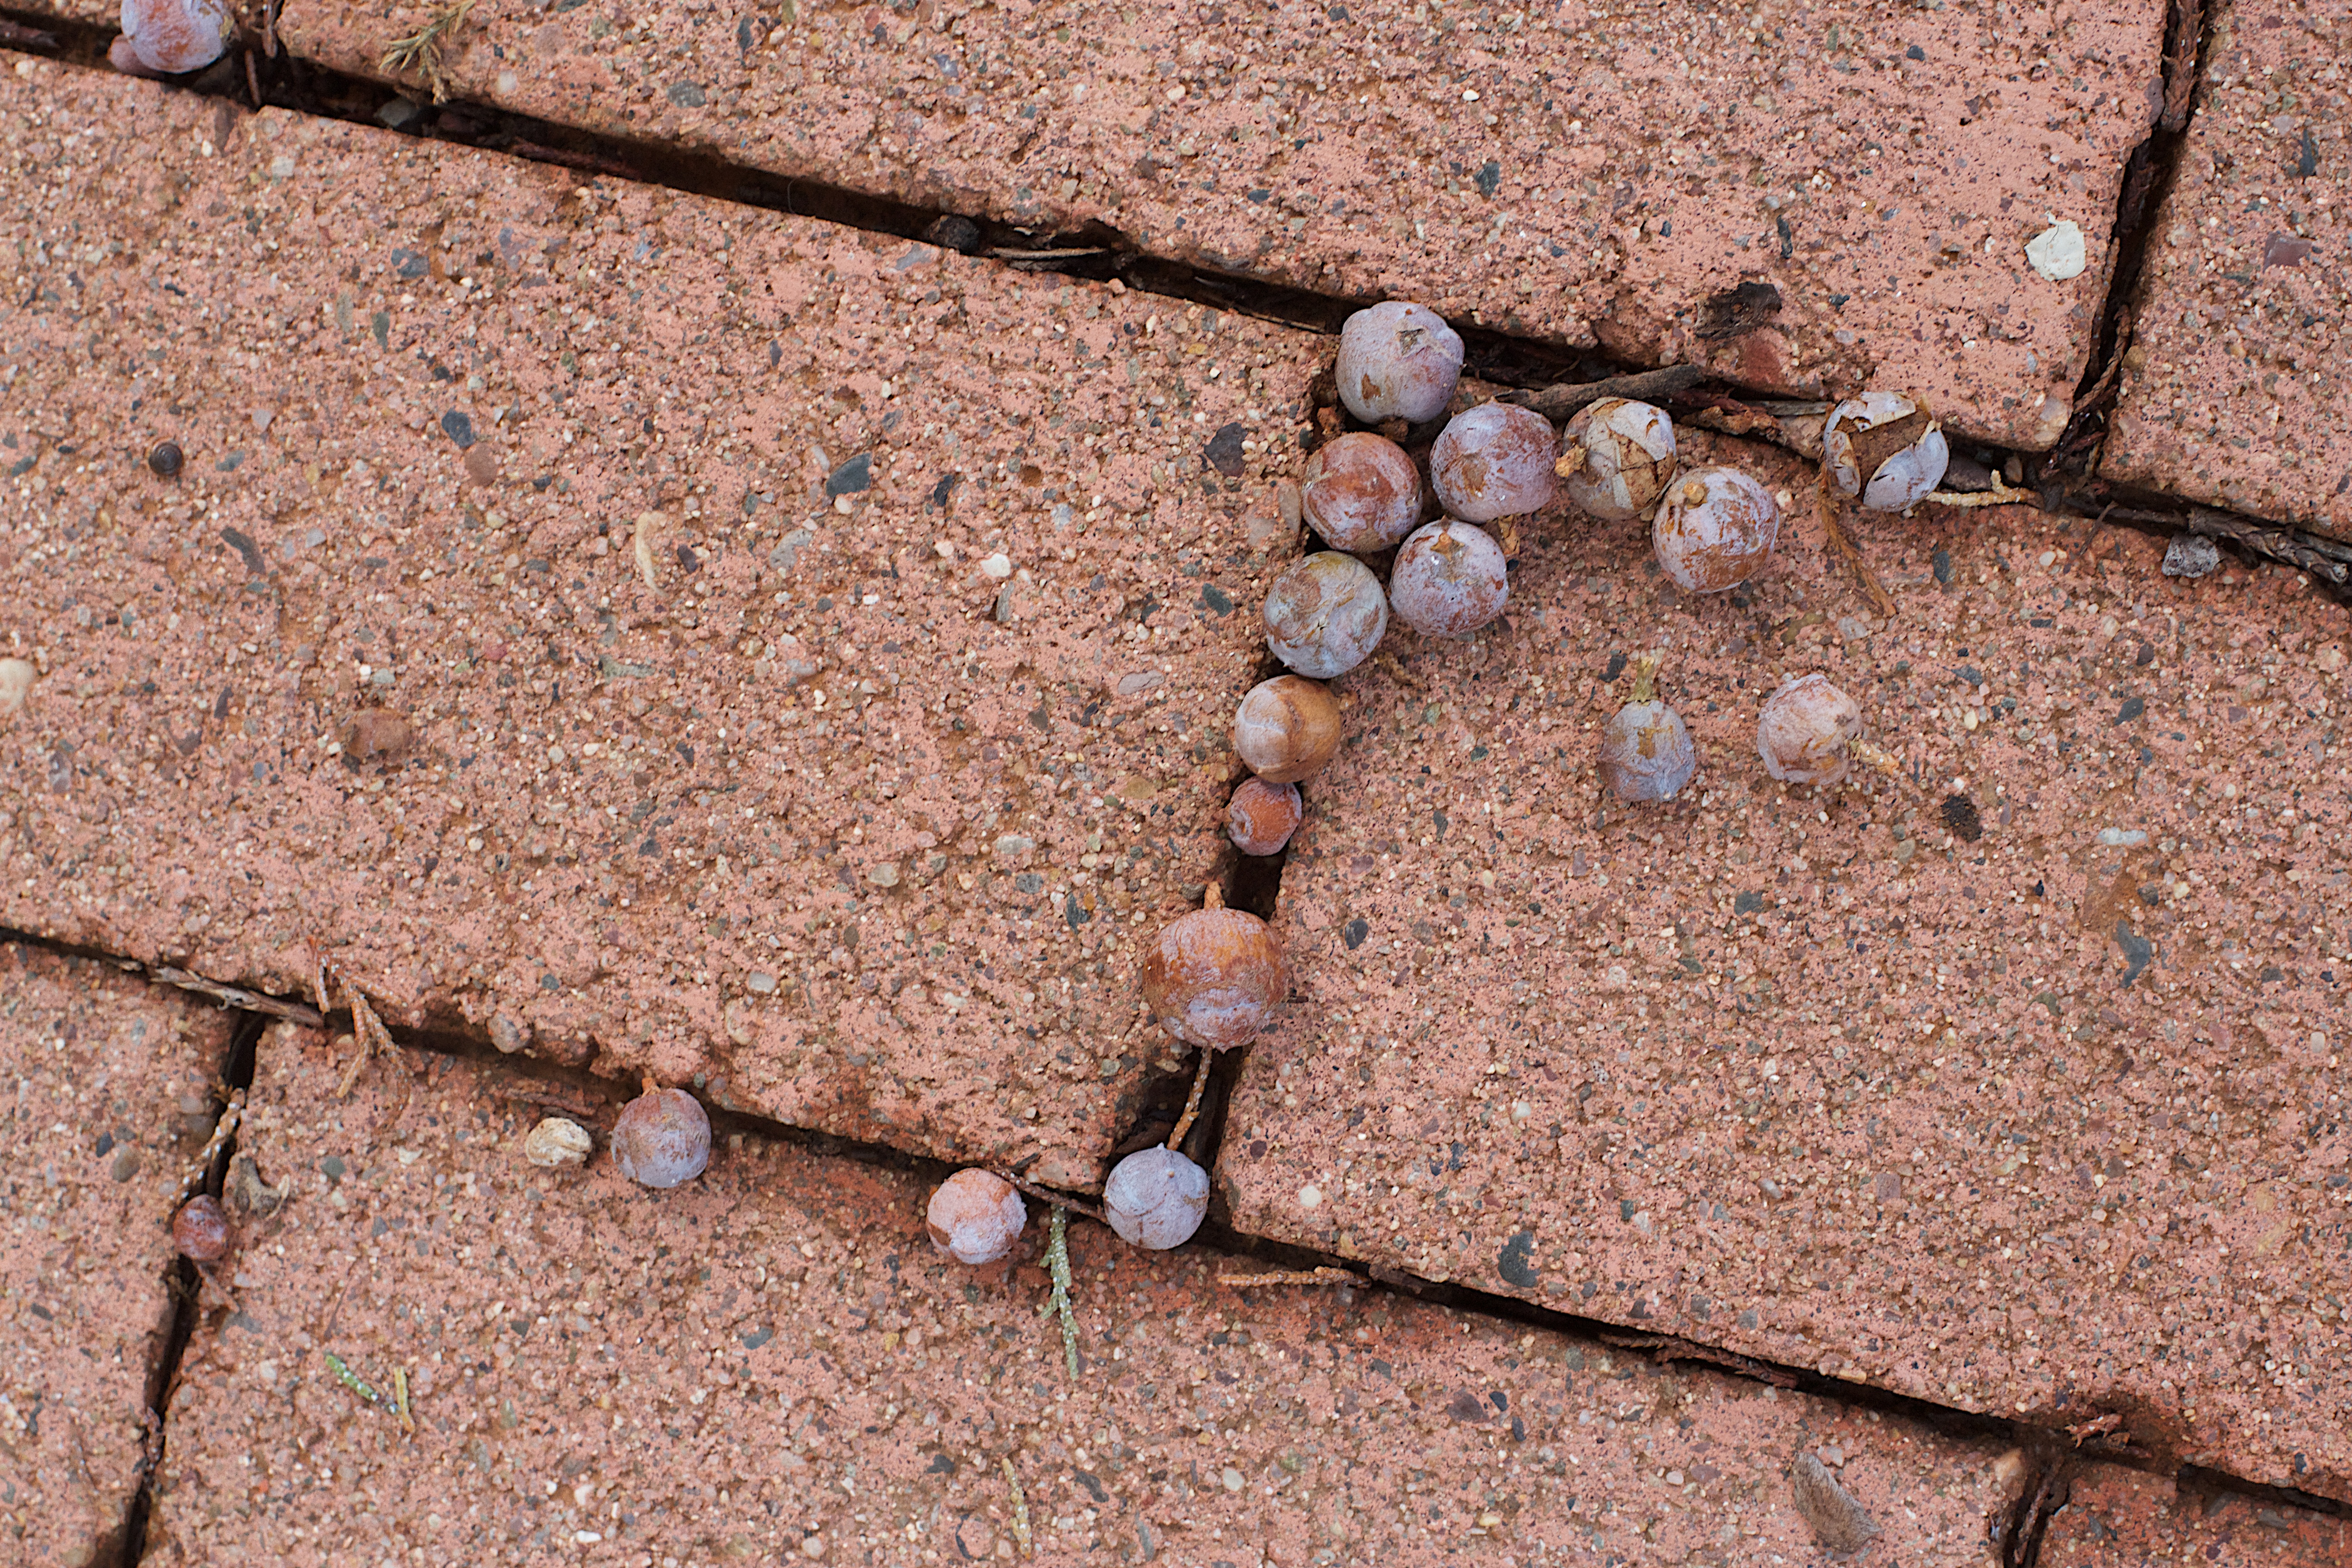
rock, wood, track, wall, asphalt, soil, brick, material, geology, gravel, flooring, road surface